Akbar Moideen Thumbay

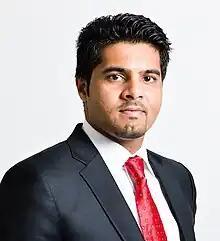
Akbar Moideen Thumbay

Akbar Moideen Thumbay is the Vice-President of the Healthcare Division of Thumbay Group, a diversified international business conglomerate headquartered at DIFC, Dubai - UAE. He is also a member of the 'Thumbay Group Board', a five-member board which implements Thumbay Group's strategic plans.